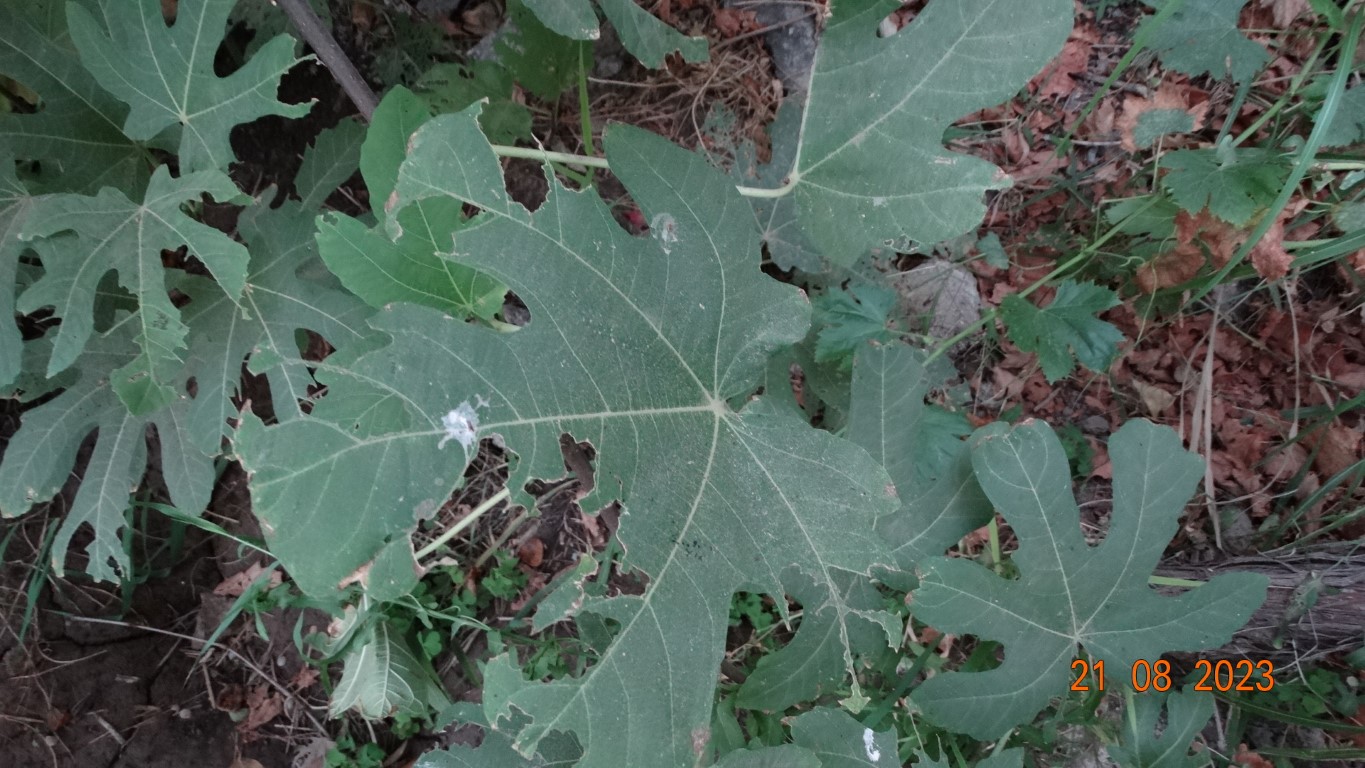
Label: infected